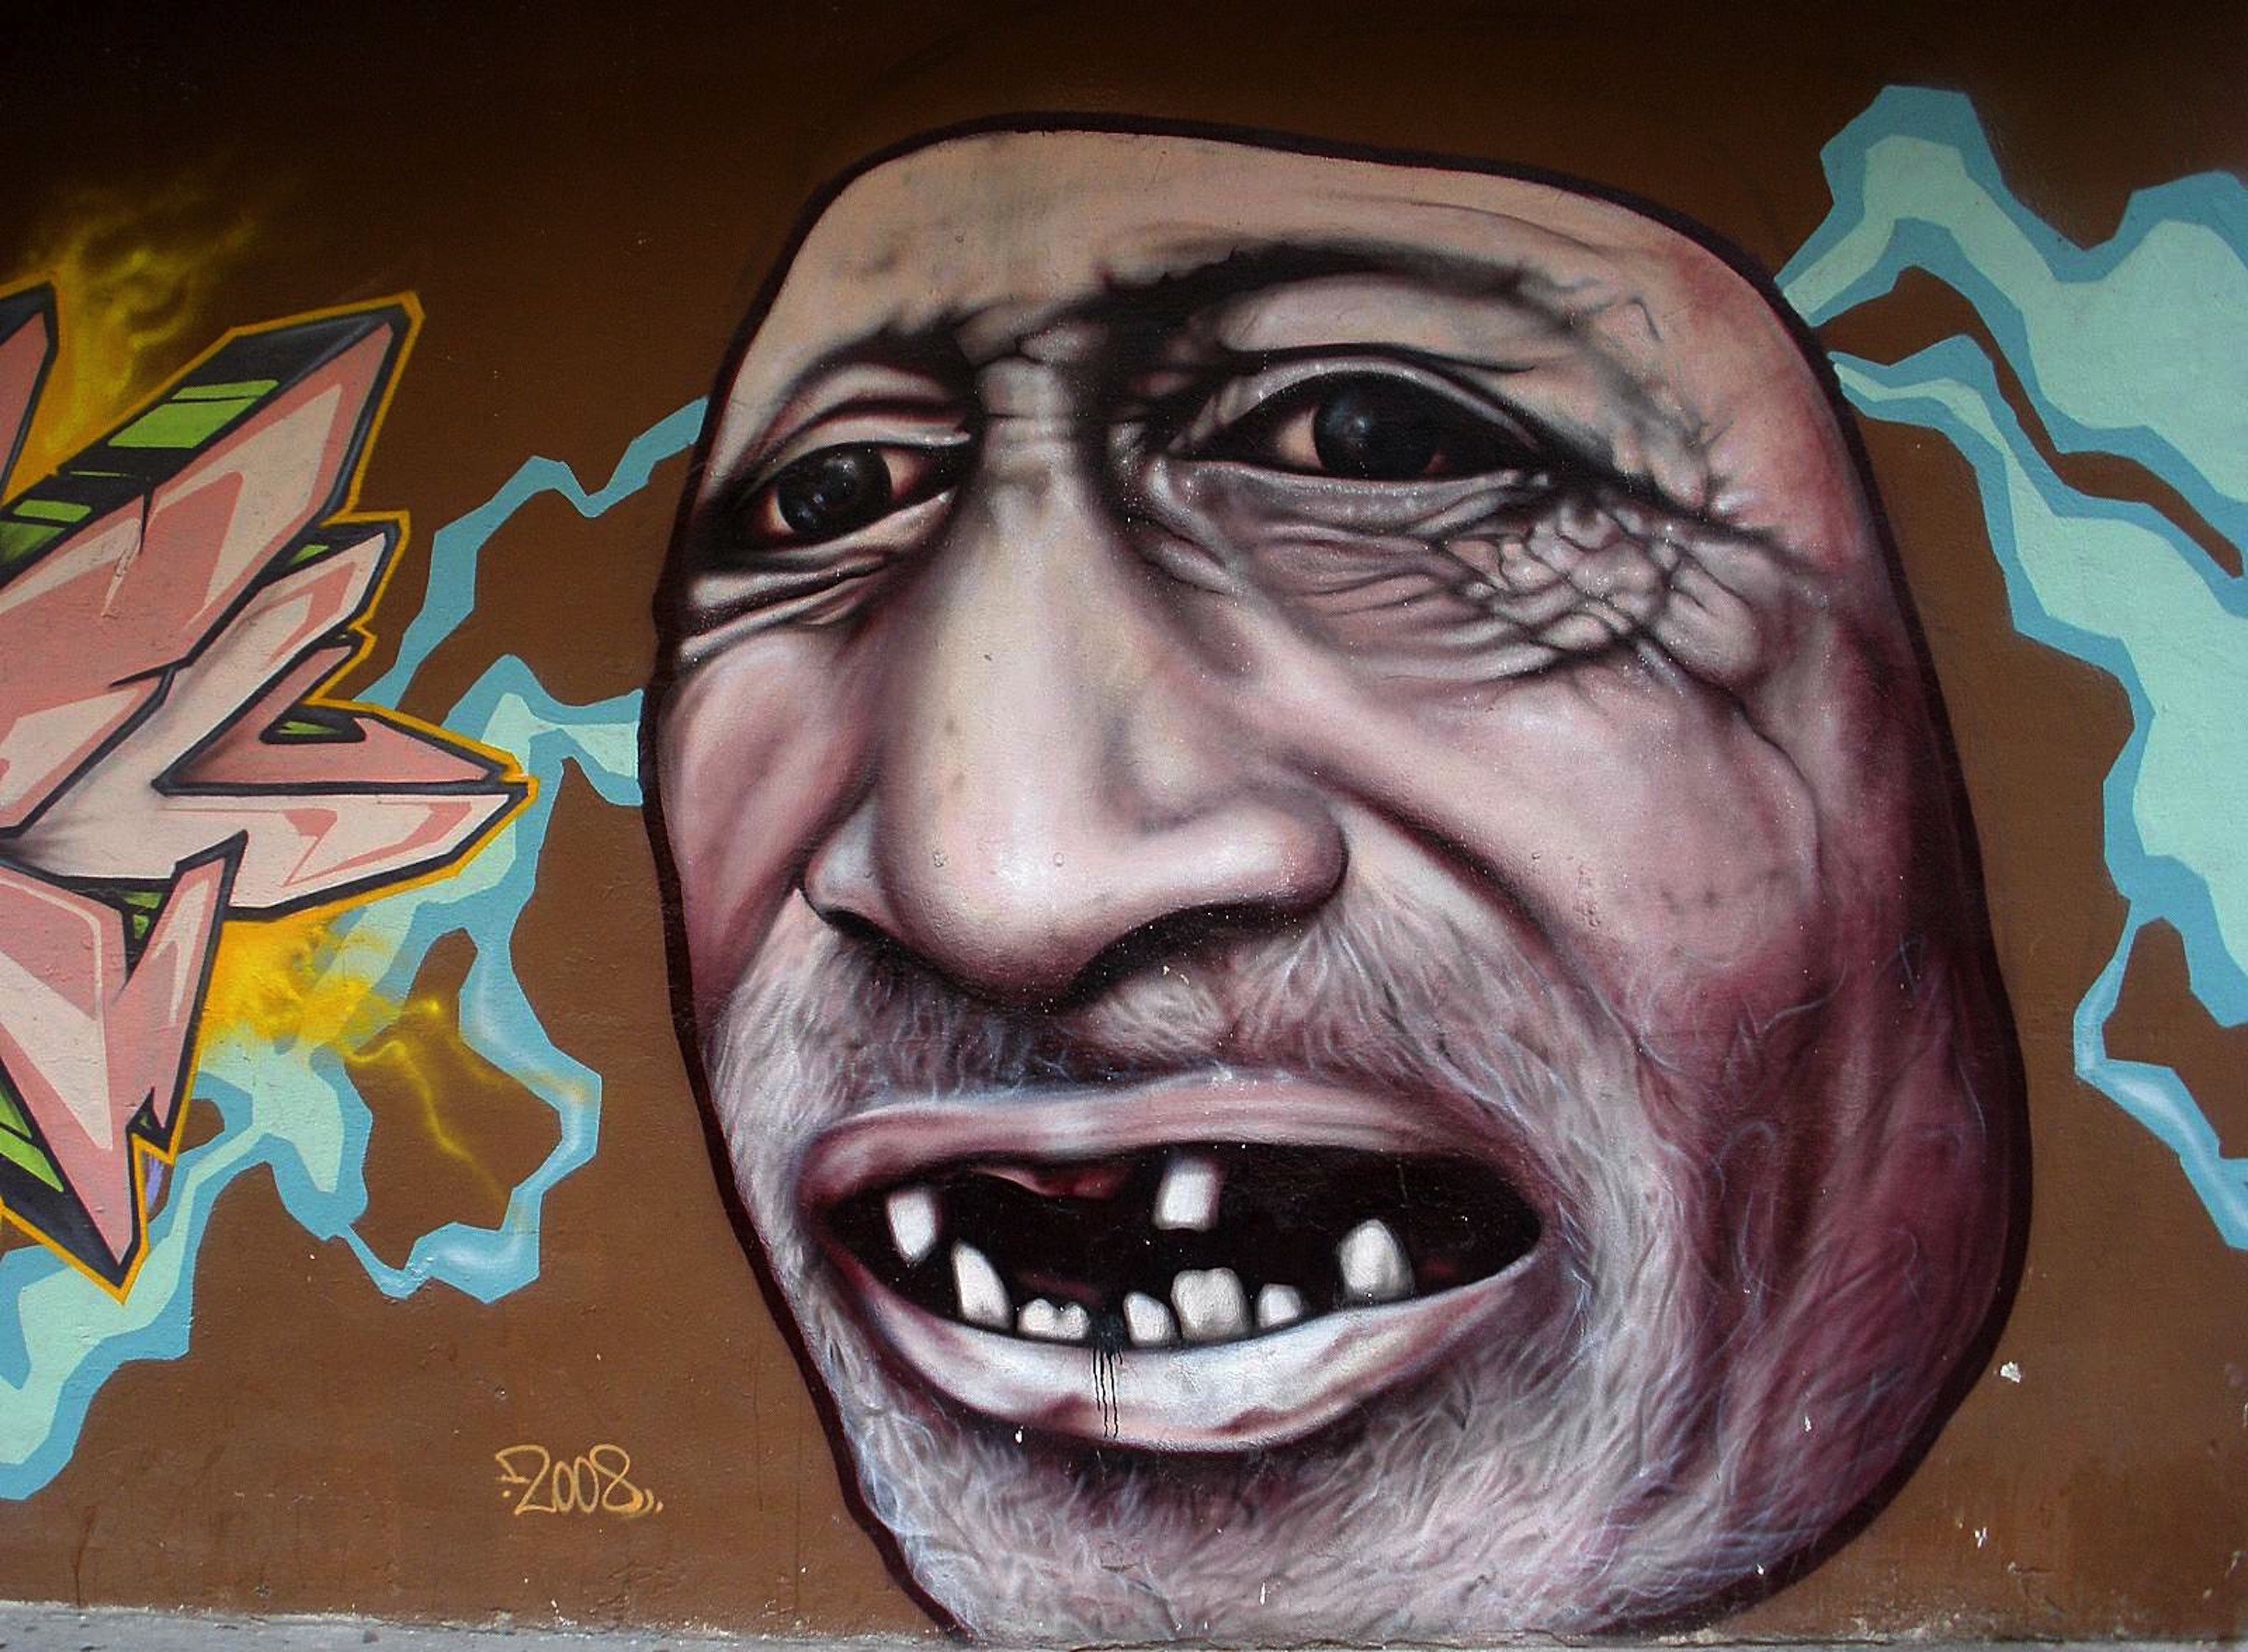
man, structure, building, wall, color, macro, artistic, graffiti, painting, mouth, close up, face, outside, art, spain, sketch, drawing, illustration, head, teeth, artistry, vitoria gasteiz